Nicolau Lobato Presidential Palace

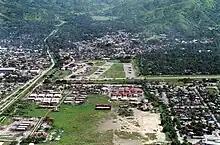
The present day in February 2000, with Kampung Alor in the foreground. The presidential palace now stands in on the site of the heliport

The foundation-laying ceremony for the new palace was held on 2 July 2007. At that time, its intended name was "Palace of Hope"; the then Chinese ambassador to East Timor, Su Jian, said that the name marked the youngest country embracing challenges and marching towards a bright future.